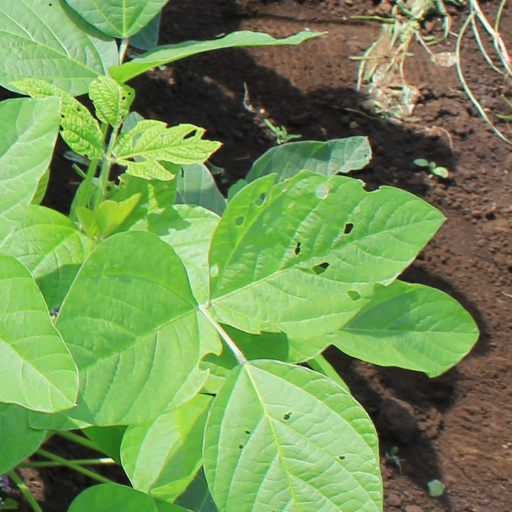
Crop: soybean